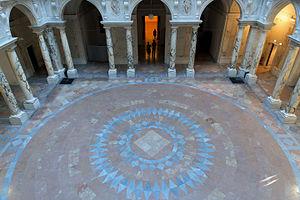
Le Weltmuseum Wien, établie en 1928, est l´un des plus grands musées d'ethnographie d'Autriche. Il se trouve dans le palais impérial de la Hofburg, à Vienne et abrite plus de 400 000 objets ethnographiques et archéologiques provenant d'Asie, d'Afrique, d'Océanie et d'Amérique.